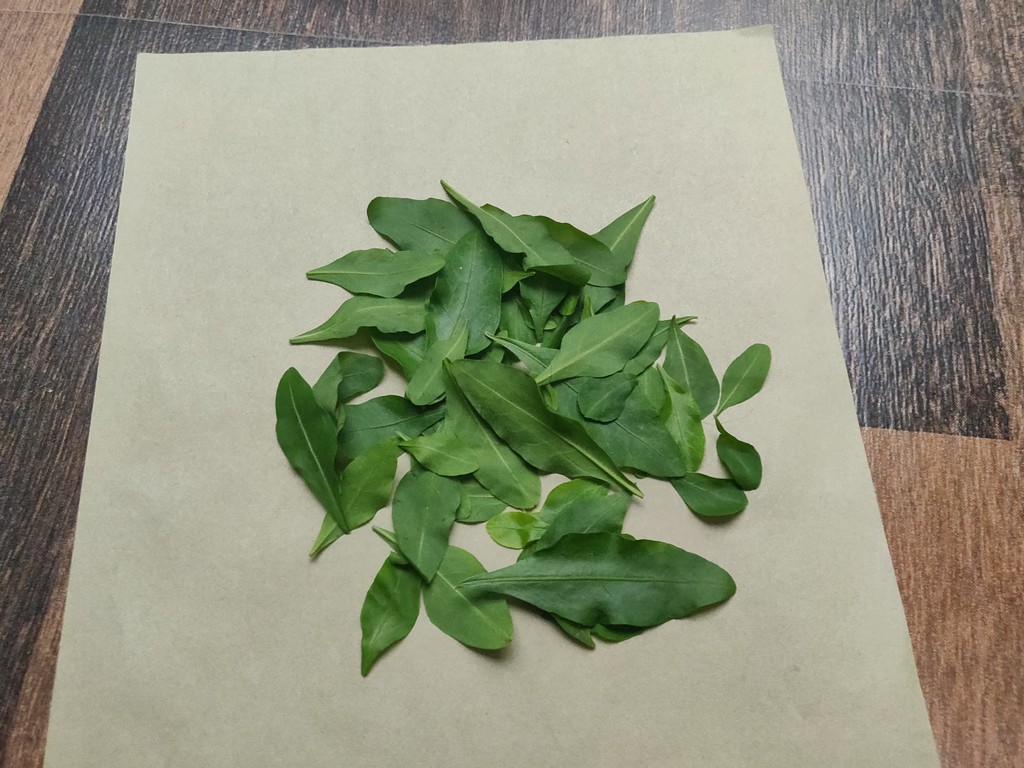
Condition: Healthy
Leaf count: multiple
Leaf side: unknown